Audrey H. Sawyer

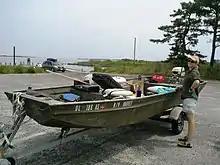

Sawyer is member of the American Geophysical Union and of the American Association for the Advancement of Science. She is also an Officer at the Consortium of Universities for the Advancement of Hydrologic Science Incorporated. Sawyer has been the lead investigator of research done for the United States Geological Survey during 2014 and 2017.